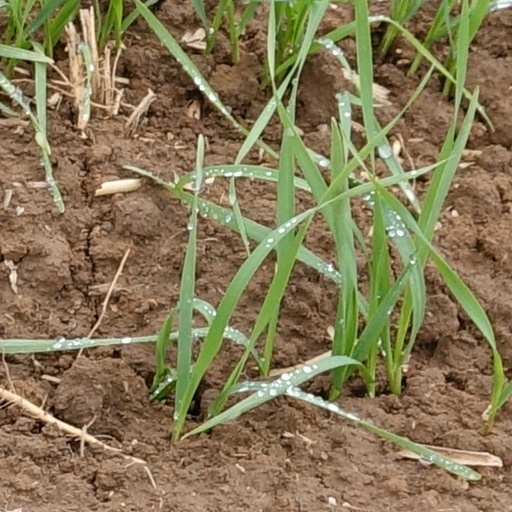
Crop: wheat